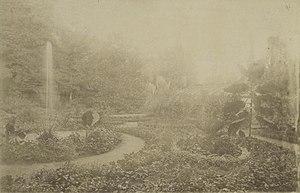
Heinrich Scharrer, né le 21 juillet 1828 à Magdebourg et mort le 24 septembre 1906 à Crossen-sur-l'Oder, est un botaniste et architecte-paysagiste allemand qui fut nommé directeur de jardin de l'Empire de Russie et occupa le poste de directeur du jardin botanique impérial de Tiflis de 1861 à 1889.